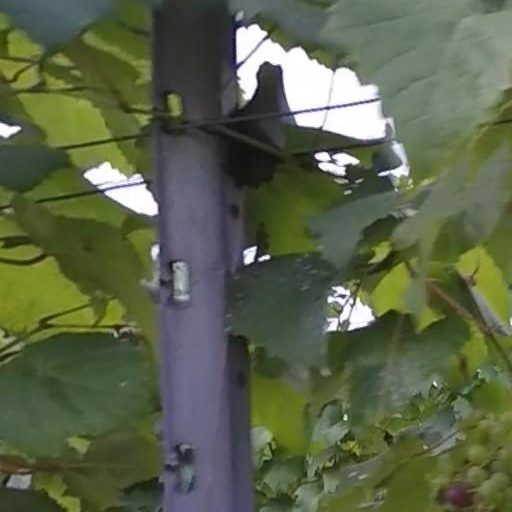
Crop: grape